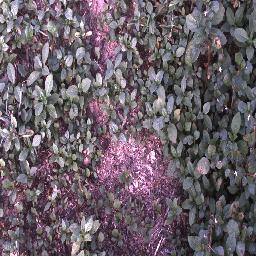
Label: negative